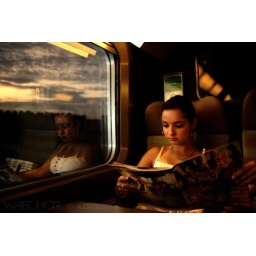
The girl in the train